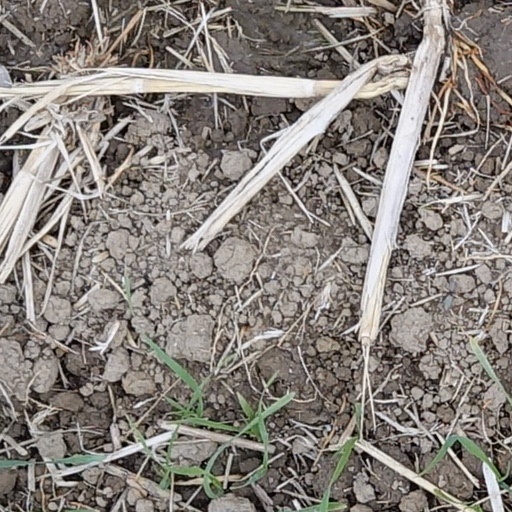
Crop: wheat